Leadline

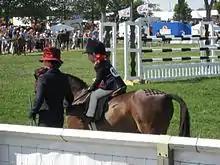
Leadline competitor in the United Kingdom

Leadline is a horse show class for very young children, generally under the age of 7 years. An adult or older child actually leads the horse in-hand, while the child that is judged sits on the horse and usually holds the reins, but only for the sake of appearance, as the actual control of the animal rests with the handler on the ground. Rules vary tremendously from one geographical region to the next, but as a rule the horse is shown at a walk and a trot, and the riding child is judged on their equitation, limited to proper seat, leg and hand position, to a lesser extent on poise. The child is usually not asked to actually control the animal, though in some locations a judge may award extra points if the child initiates certain commands to the horse and even more points if the horse actually responds. In many areas, judge may also ask the children simple questions about themselves or their horse, primarily to gauge the child's poise and manners more than equine knowledge. Occasionally, other elements, such as games or other group exercises may be added.